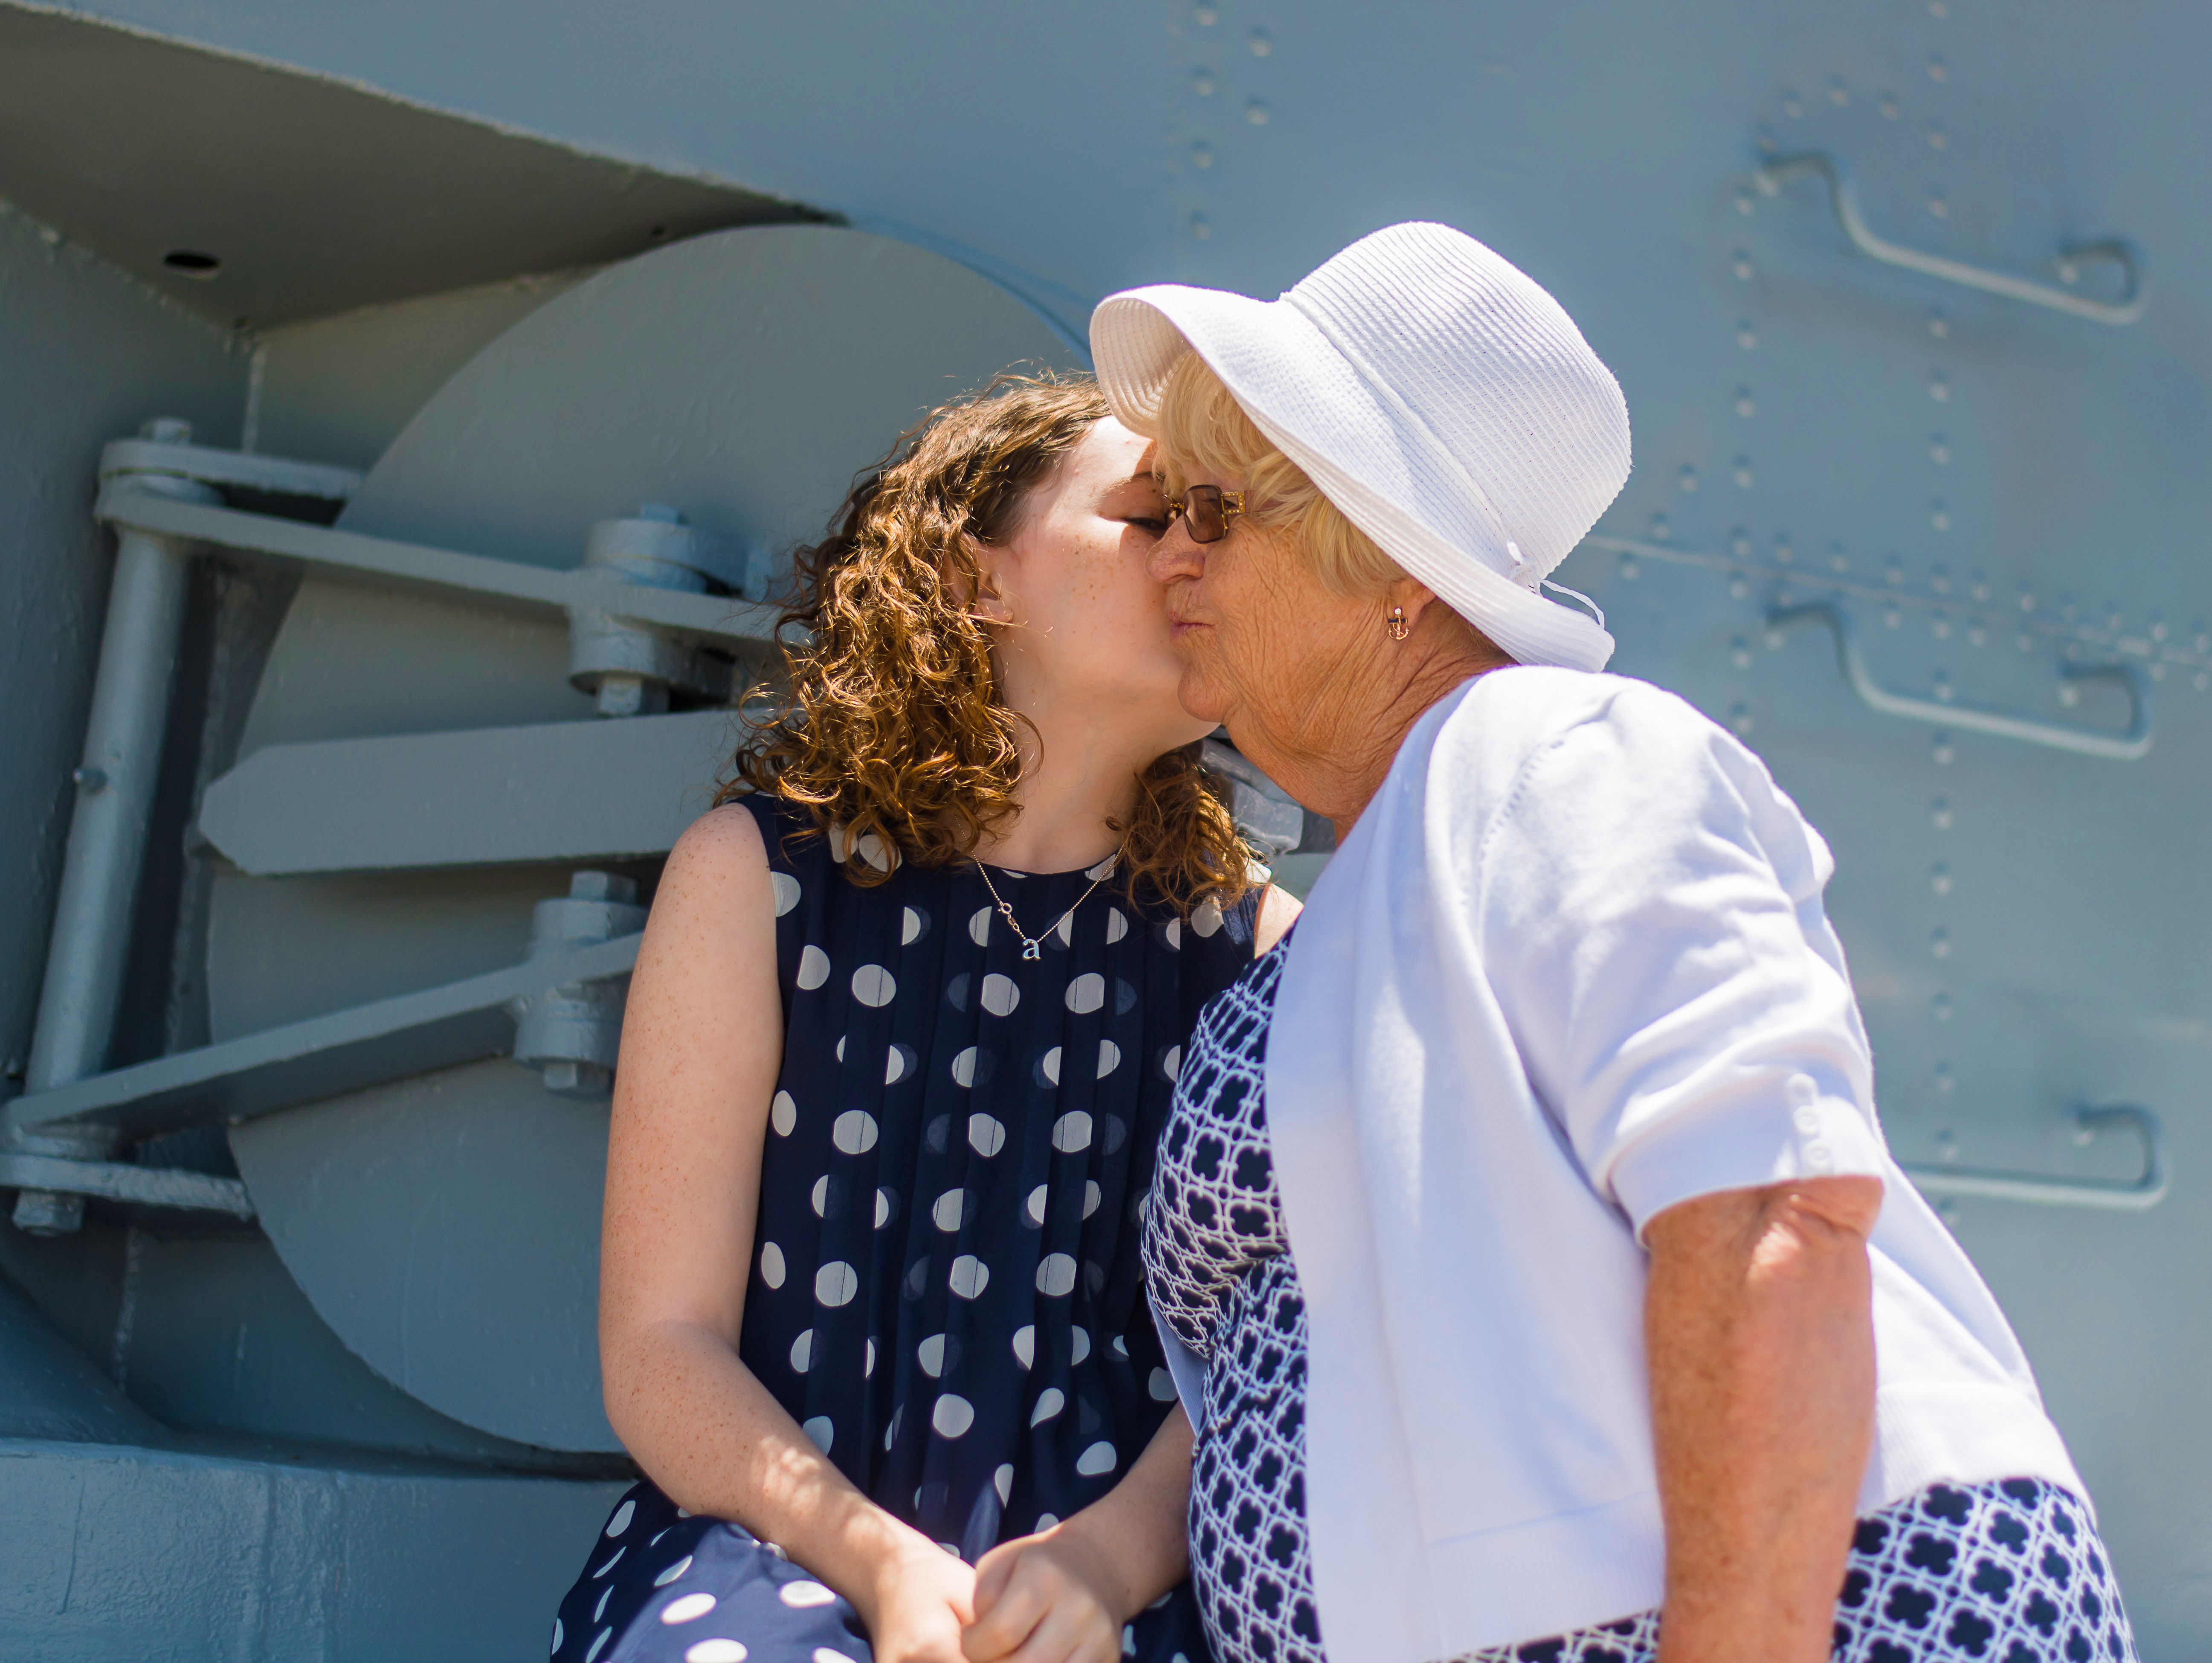
person, girl, woman, summer, female, love, young, child, blue, together, grandmother, cheerful, outdoors, happy, happiness, glasses, senior, granddaughter, generation, interaction, photo shoot